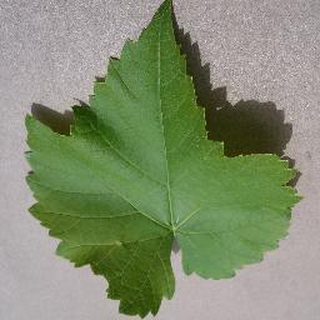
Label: healthy_grape